Académie Colarossi

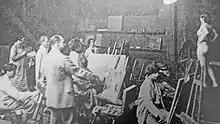
Academie Colarossi life drawing class, 1908

The Académie Colarossi (1870–1930) was an art school in Paris founded in 1870 by the Italian model and sculptor Filippo Colarossi. It was originally located on the Île de la Cité, and it moved in 1879 to 10 rue de la Grande-Chaumière in the 6th arrondissement. The school closed in the 1930s.